Joe Savoldi

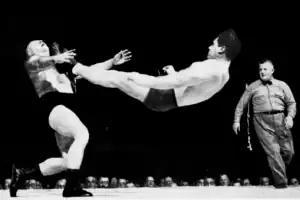
Jumping Joe Savoldi executing a dropkick at Madison Square Garden (1934)

During the All-Star game, he caught the eye of two famous spectators—wrestling promoter Billy Sandow and former world champion Ed "Strangler" Lewis. Savoldi agreed to meet Lewis and Sandow the following day at a local gym, and after an informal tryout in which Strangler Lewis proclaimed Savoldi the strongest man he had ever wrestled, Sandow eventually signed Savoldi to a contract in May 1931. Savoldi's debut match took place in February 1931, wrestling under the management of Puss Halbritter, and before formalizing his contract with Sandow, he appeared in a final charity football game in Kezar Stadium with the Savoldi all-stars.